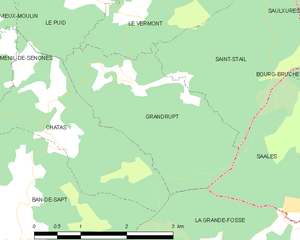
Carte des communes françaises Grandrupt